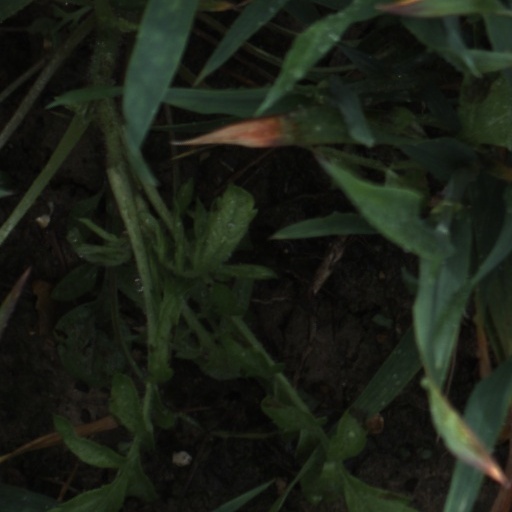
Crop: wheat